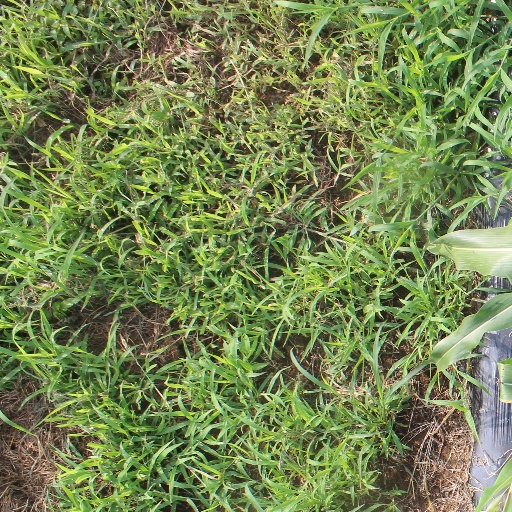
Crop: sorghum